Herostratus (film)

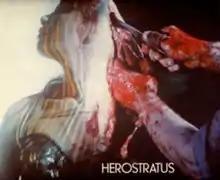

Herostratus is a 1967 British experimental psychological drama film directed and produced by Don Levy, with the assistance of James Quinn. The film follows a young poet named Max (Michael Gothard), who out of ennui and a desire for fame arranges with the marketer Farson (Peter Stephens) to commit suicide in public. Farson agrees to turn his suicide into a high-profile media spectacle. Clio (Gabriella Licudi), an attractive woman who is Farson's secretary, aids Max in his goals. The film also stars Antony Paul and Mona Hammond (credited as Mona Chin), as well as Helen Mirren in her first credited film role.